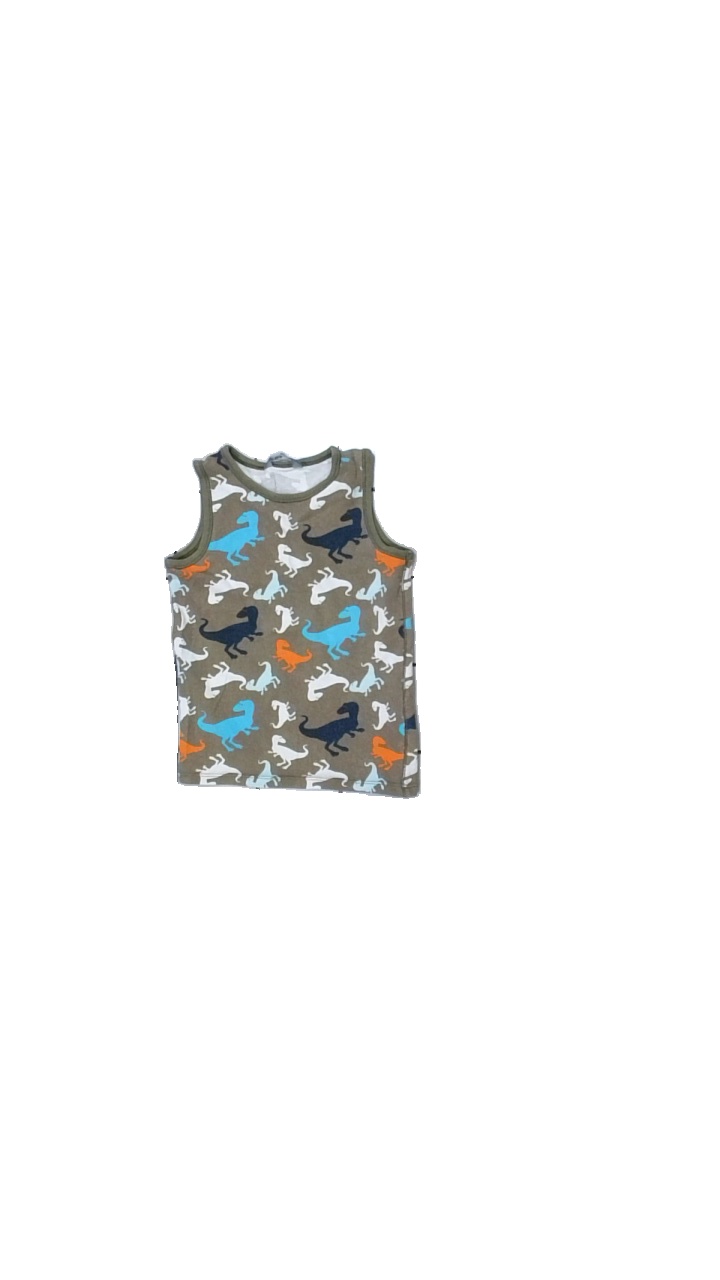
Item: Tank Top (Children)
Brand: Lindex
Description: linne med tryck
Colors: Brown, White, Blue, Orange
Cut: C-collar
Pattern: Animal print
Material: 100% bomull
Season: All
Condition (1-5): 2
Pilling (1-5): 1
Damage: nopprigt
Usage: Export
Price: <50